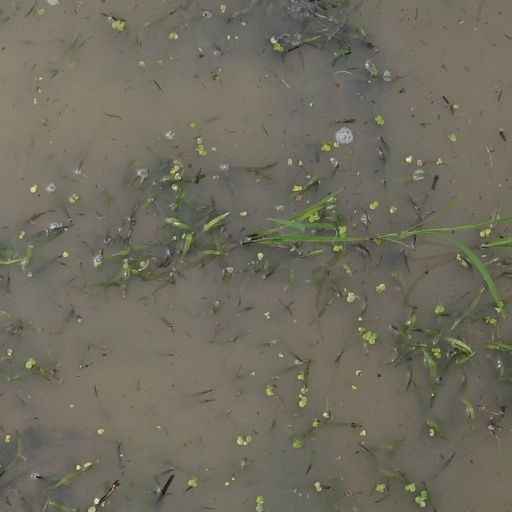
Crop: rice